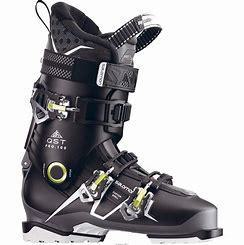
Brand: Salomon
Model: 100